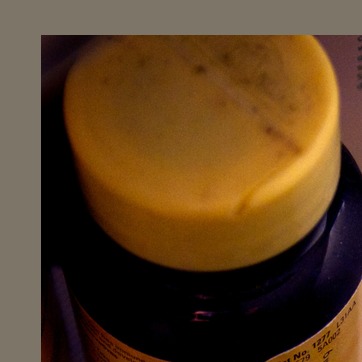
Material: plastic